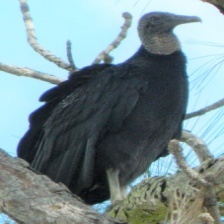
Species: BLACK VULTURE
Scientific name: CORAGYPS ATRATUS
ImageNet parent category: vulture